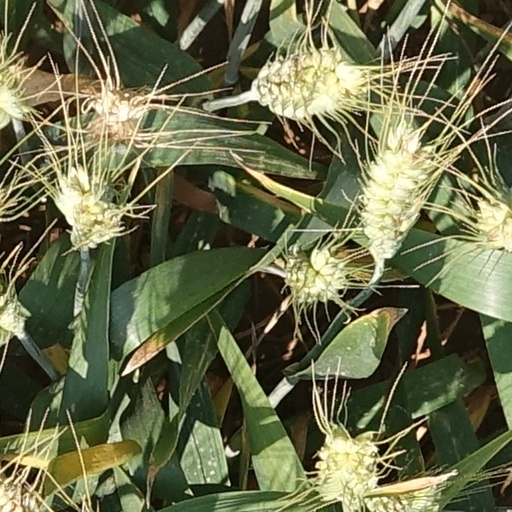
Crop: wheat